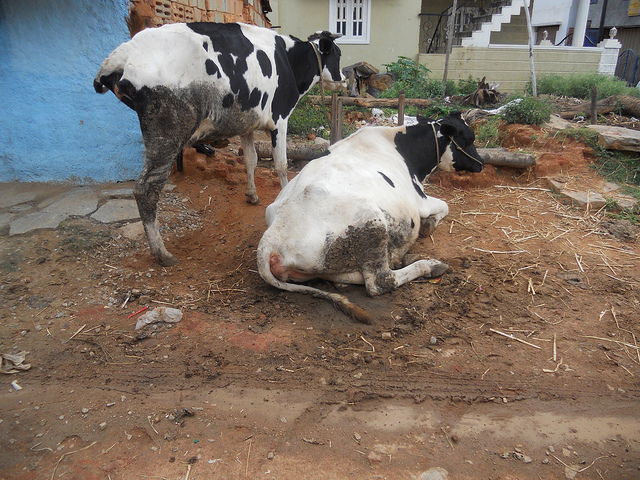
user: Given an image and a question. Answer the question in a short answer. Question: What is the name of a baby that would be made by the animals? Short Answer:
assistant: calf